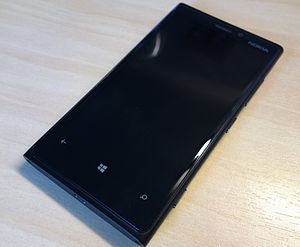
Nokia Lumia 920
Sort Nokia Lumia 920.
Nokia Lumia 920 er en smartphone for Windows Phone 8, som blev præsenteret første gang 5. oktober 2012 og kom på markedet i Danmark 29. november 2012. Flere steder var telefonen udsolgt allerede samme dag. Dette gjaldt også i Tyskland, Sverige, Norge, England og USA, da telefonen udkom der. Der er generelt stor efterspørgsel på telefonen.